Andrzej Pluta

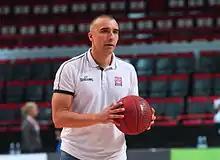
Pluta in 2012

Andrzej Pluta (born 26 April 1974) is a Polish retired basketball player and current coach. He played professionally in Poland and one season in France. His jersey number 10 was retired by Anwil Włocławek, where he played for six seasons.